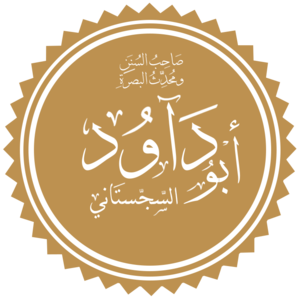
Abū Dāwud Sulaymān ibn al-Ash‘ath ibn Bashīr al-Azadī al-Sijistānī est un collecteur de hadiths originaire du Sijistān dans l'actuel Iran. Il est l'auteur d'une des six collections canoniques de hadiths identifiées par les musulmans sunnites, le Sunan Abī Dāwud.